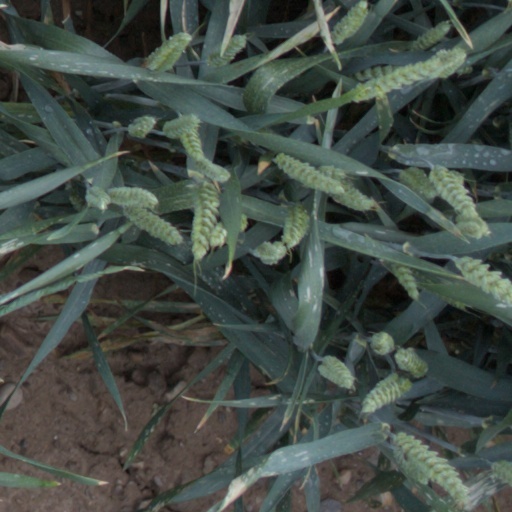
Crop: wheat